Shake! Otis at Monterey

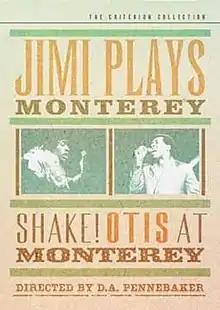

Shake! Otis at Monterey is a 1987 short film directed by D.A. Pennebaker documenting Otis Redding at the 1967 Monterey Pop Festival.